.405 Winchester

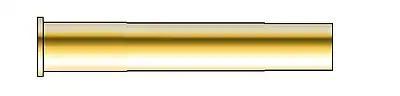
The ".405 WCF" case.

The .277 Elliott Express and .357 Elliott Express are two of a series of wildcats developed by O.H. Elliott & Company of South Haven, Michigan, based on the .405 Winchester cartridge. This custom gunsmith manufactured his own rifle barrels.